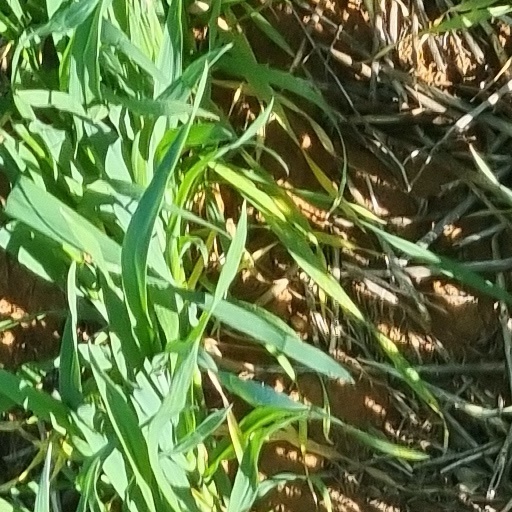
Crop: wheat